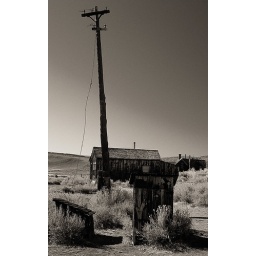
A barely standing electrical (or maybe telephone) pole in the ghost town of Bodie, Calif.